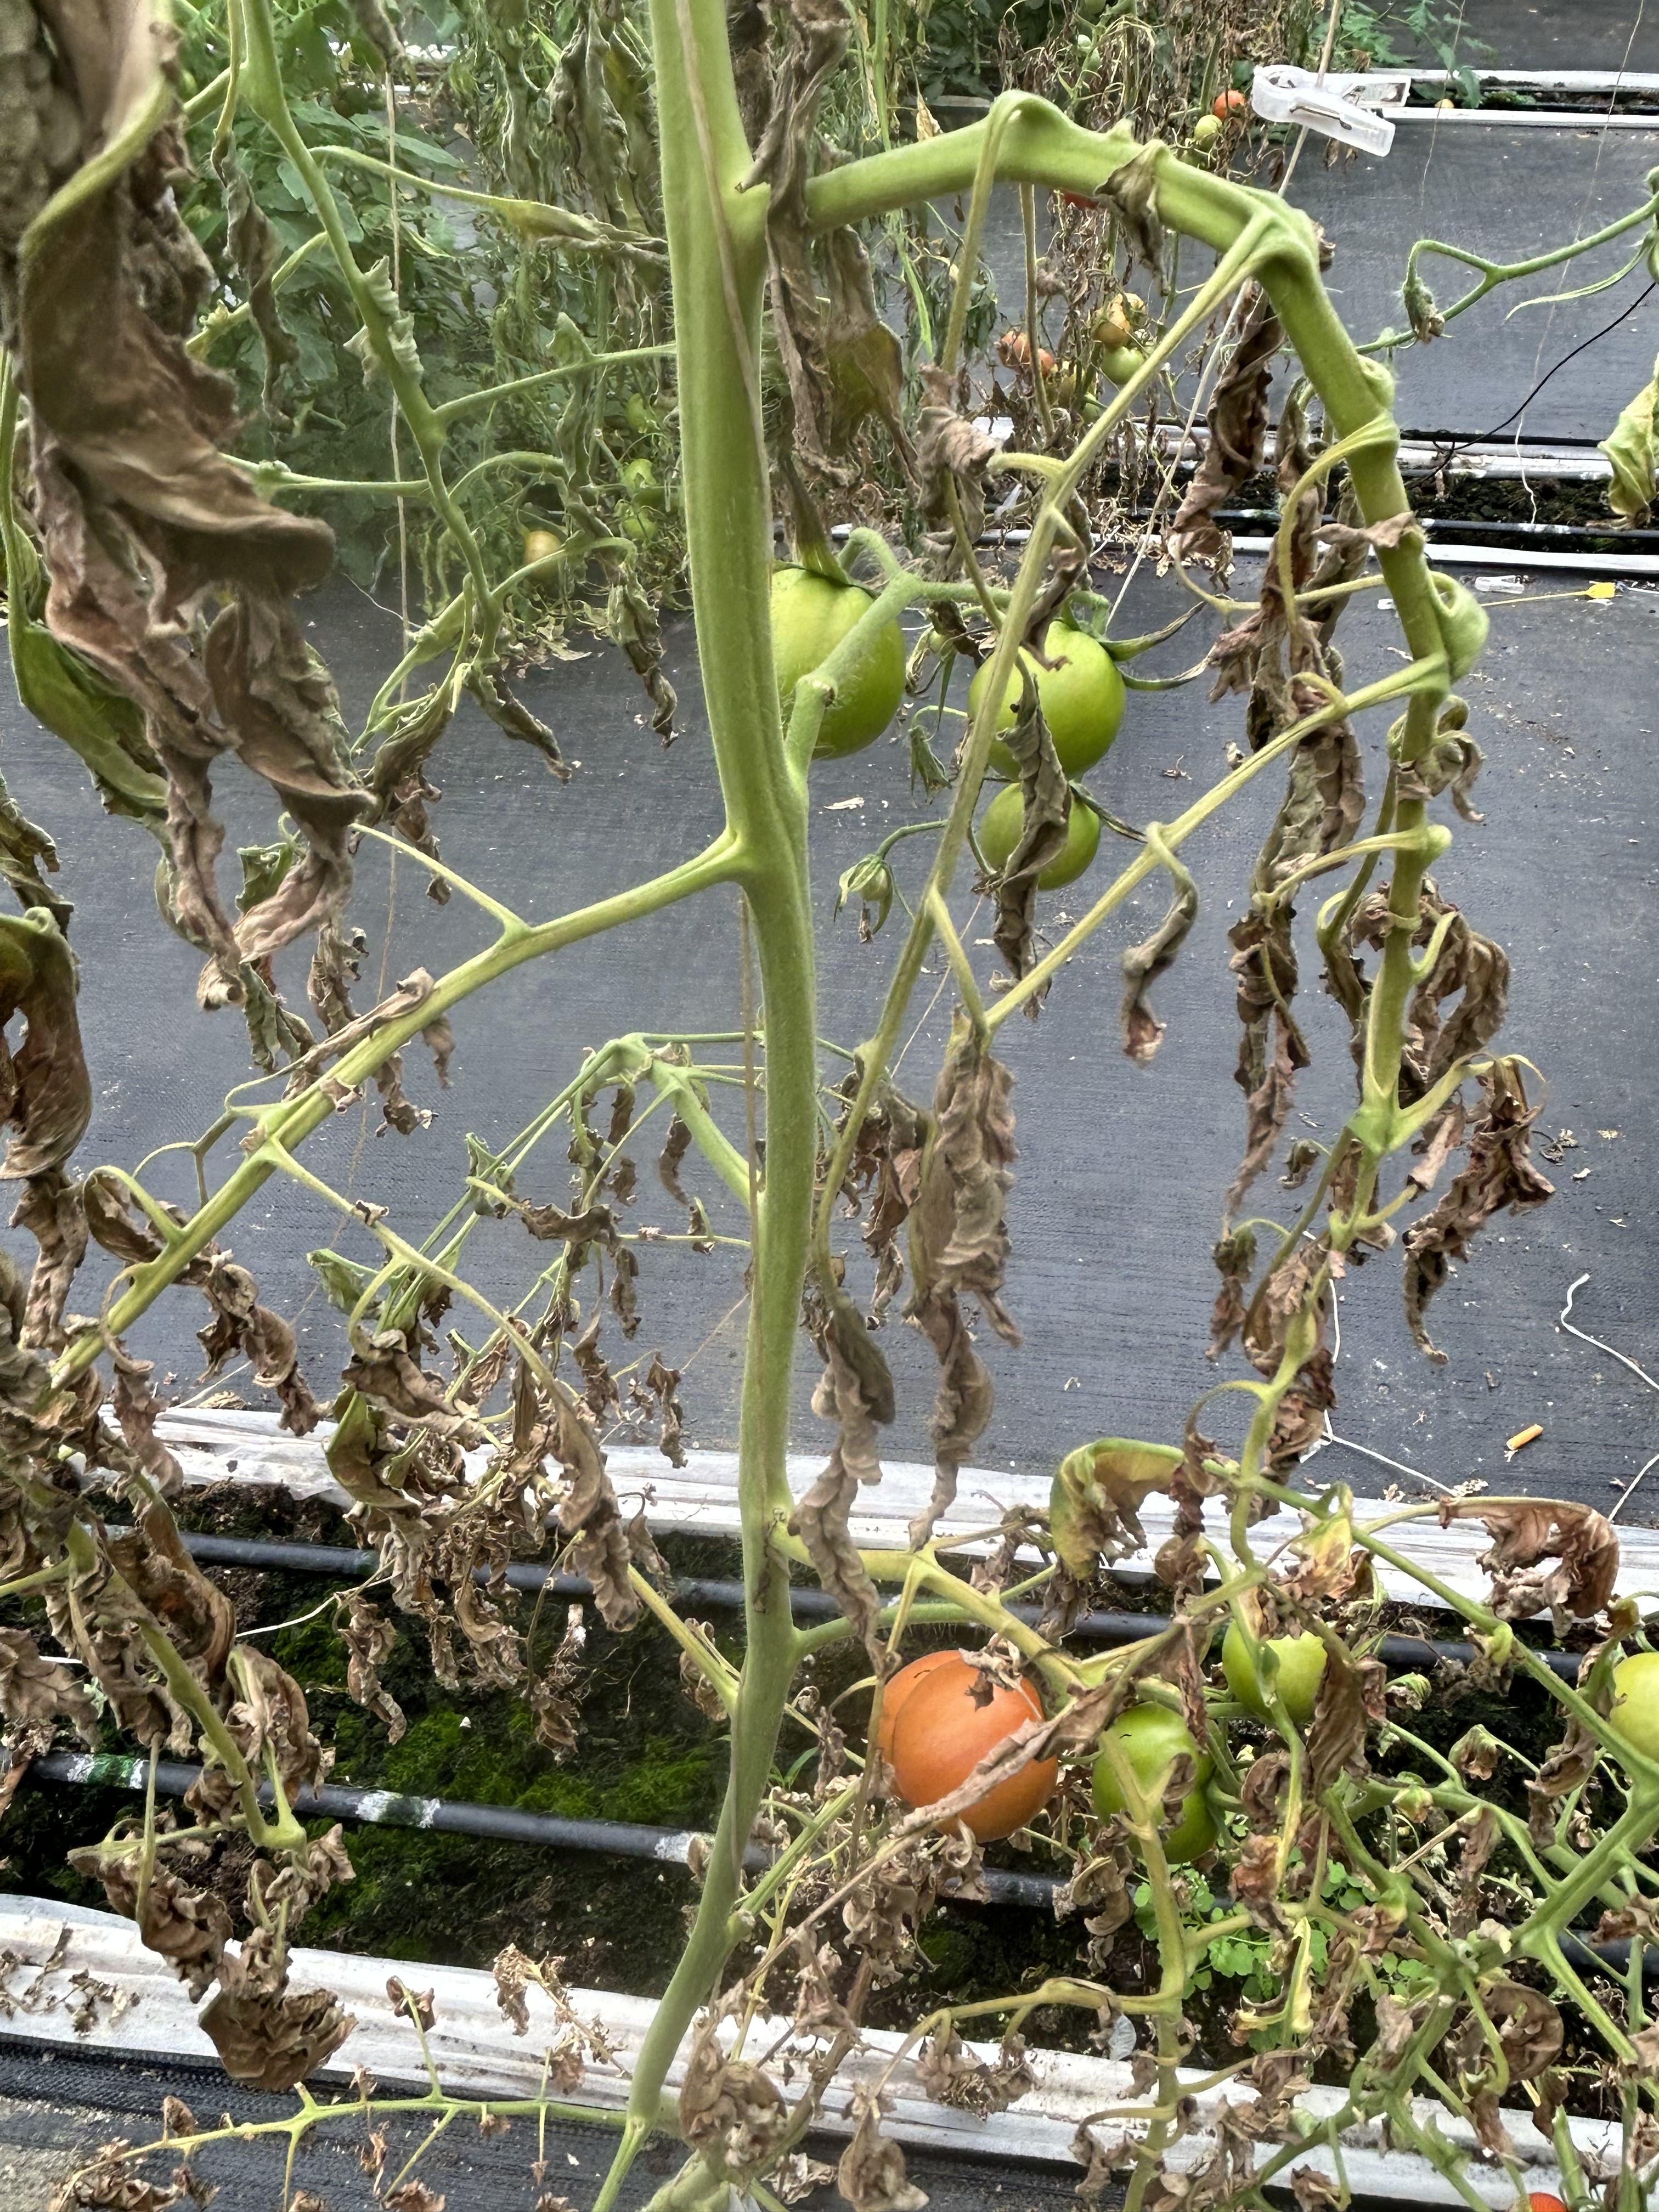
Disease: Wilt